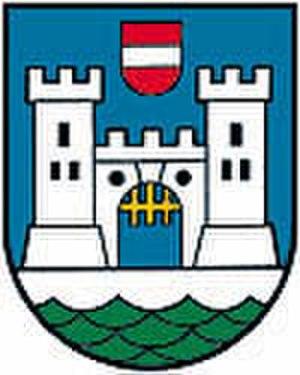
Wels est une ville d'Autriche, située en Haute-Autriche.